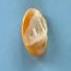
Maize quality: Good